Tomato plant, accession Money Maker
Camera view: bottom (45 deg); turntable rotation: 180 degrees
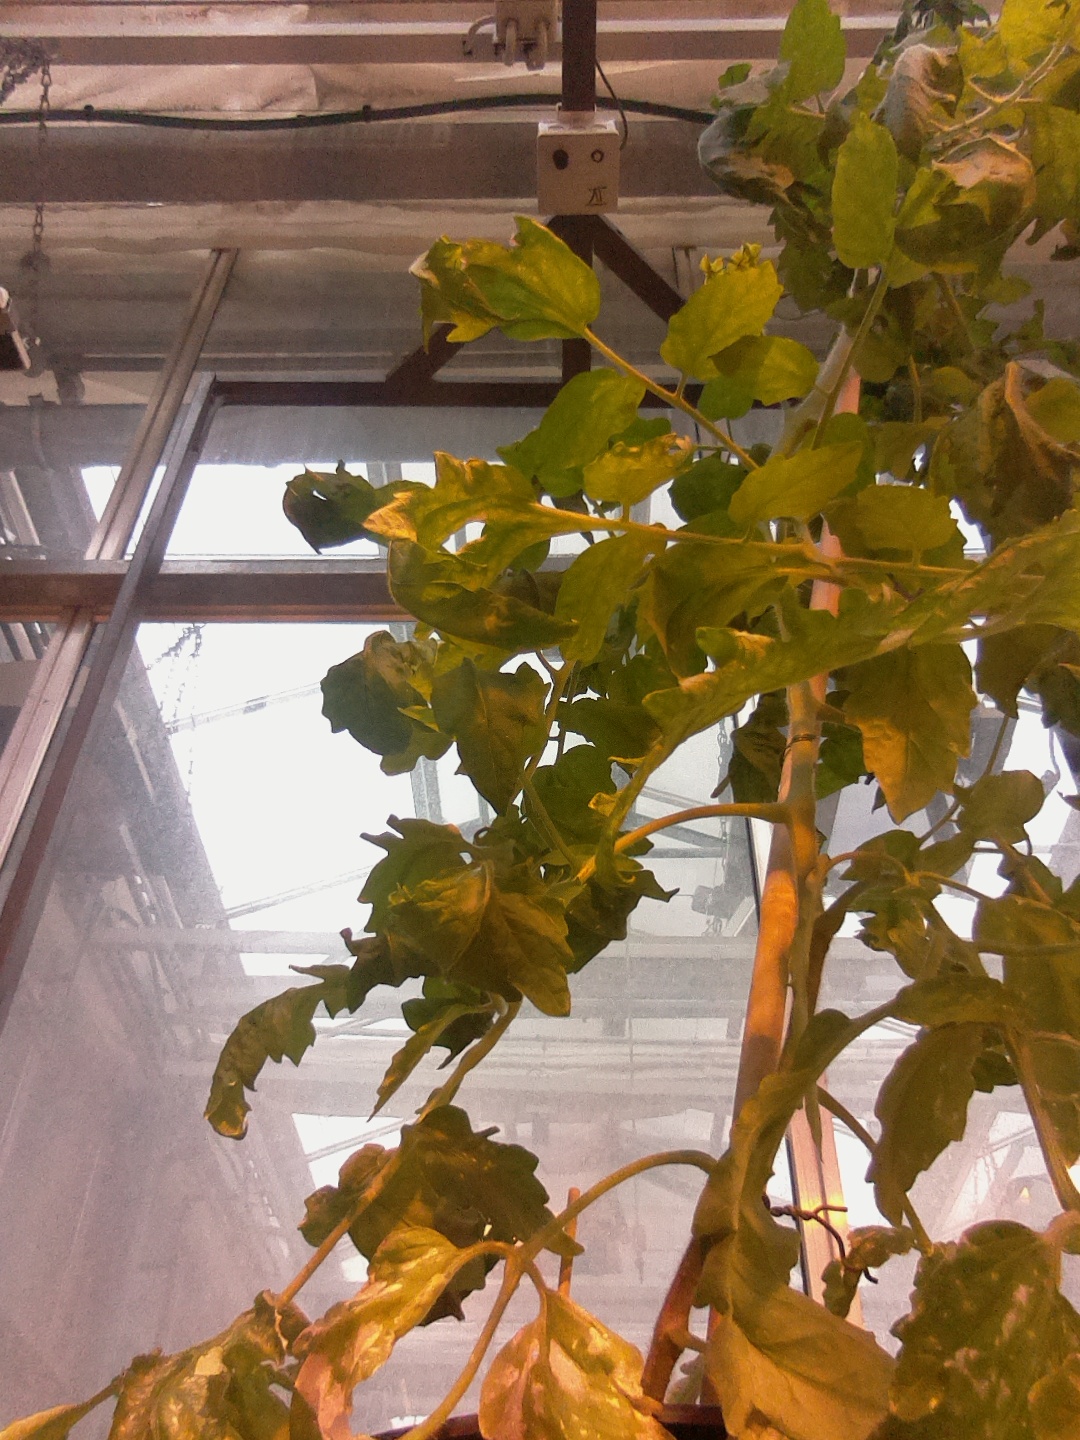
BBCH growth stage 70: Fruits at the main stem or branches visibles